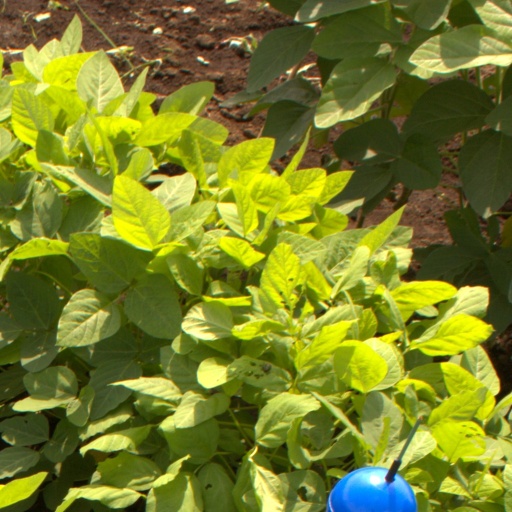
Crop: soybean